Hemnes Municipality

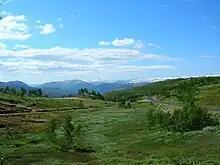
View from Korgfjellet mountain in Hemnes (about 400 m amsl) towards Vefsn

The municipality sits south of the Ranfjorden and stretches south and east toward the border with Sweden. The Nordland Line and European route E6 cross Hemnes on their way to the town of Mo i Rana about to the northeast. The E6 highway enters Hemnes from the west through the Korgfjell Tunnel from Vefsn Municipality.